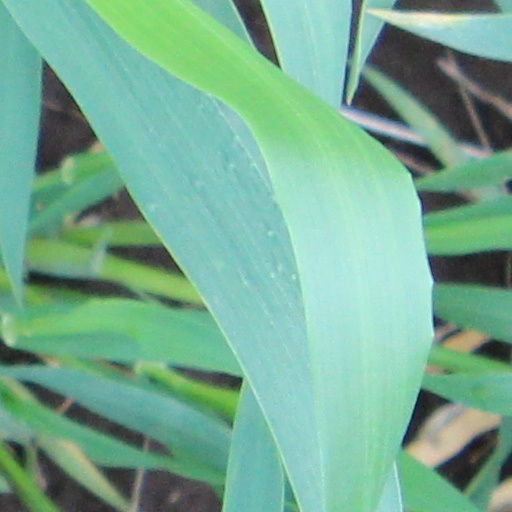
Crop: wheat